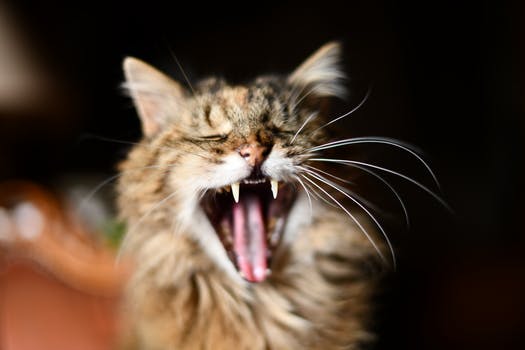
Label: No Watermark